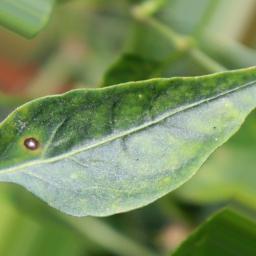
Label: cercospora